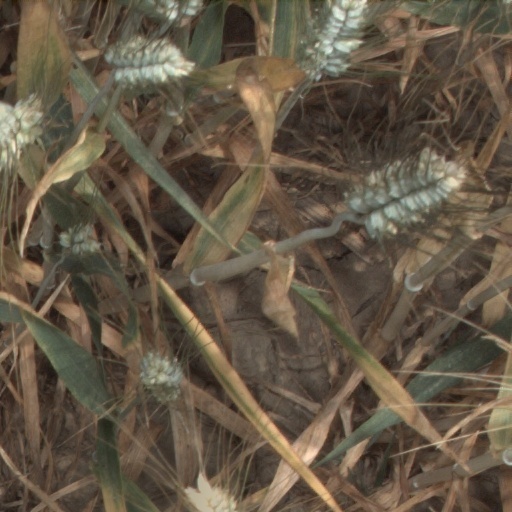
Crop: wheat